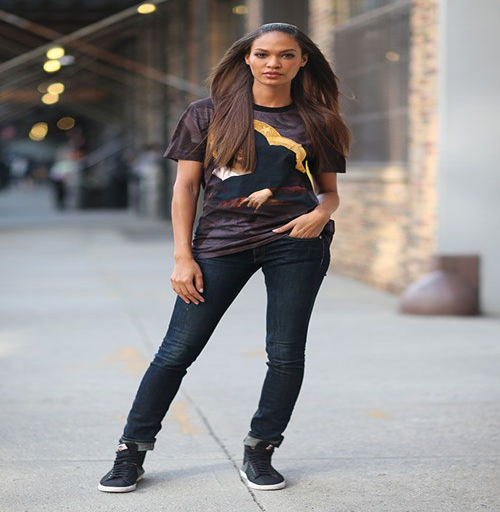
the sweet simplicity of weekend style .